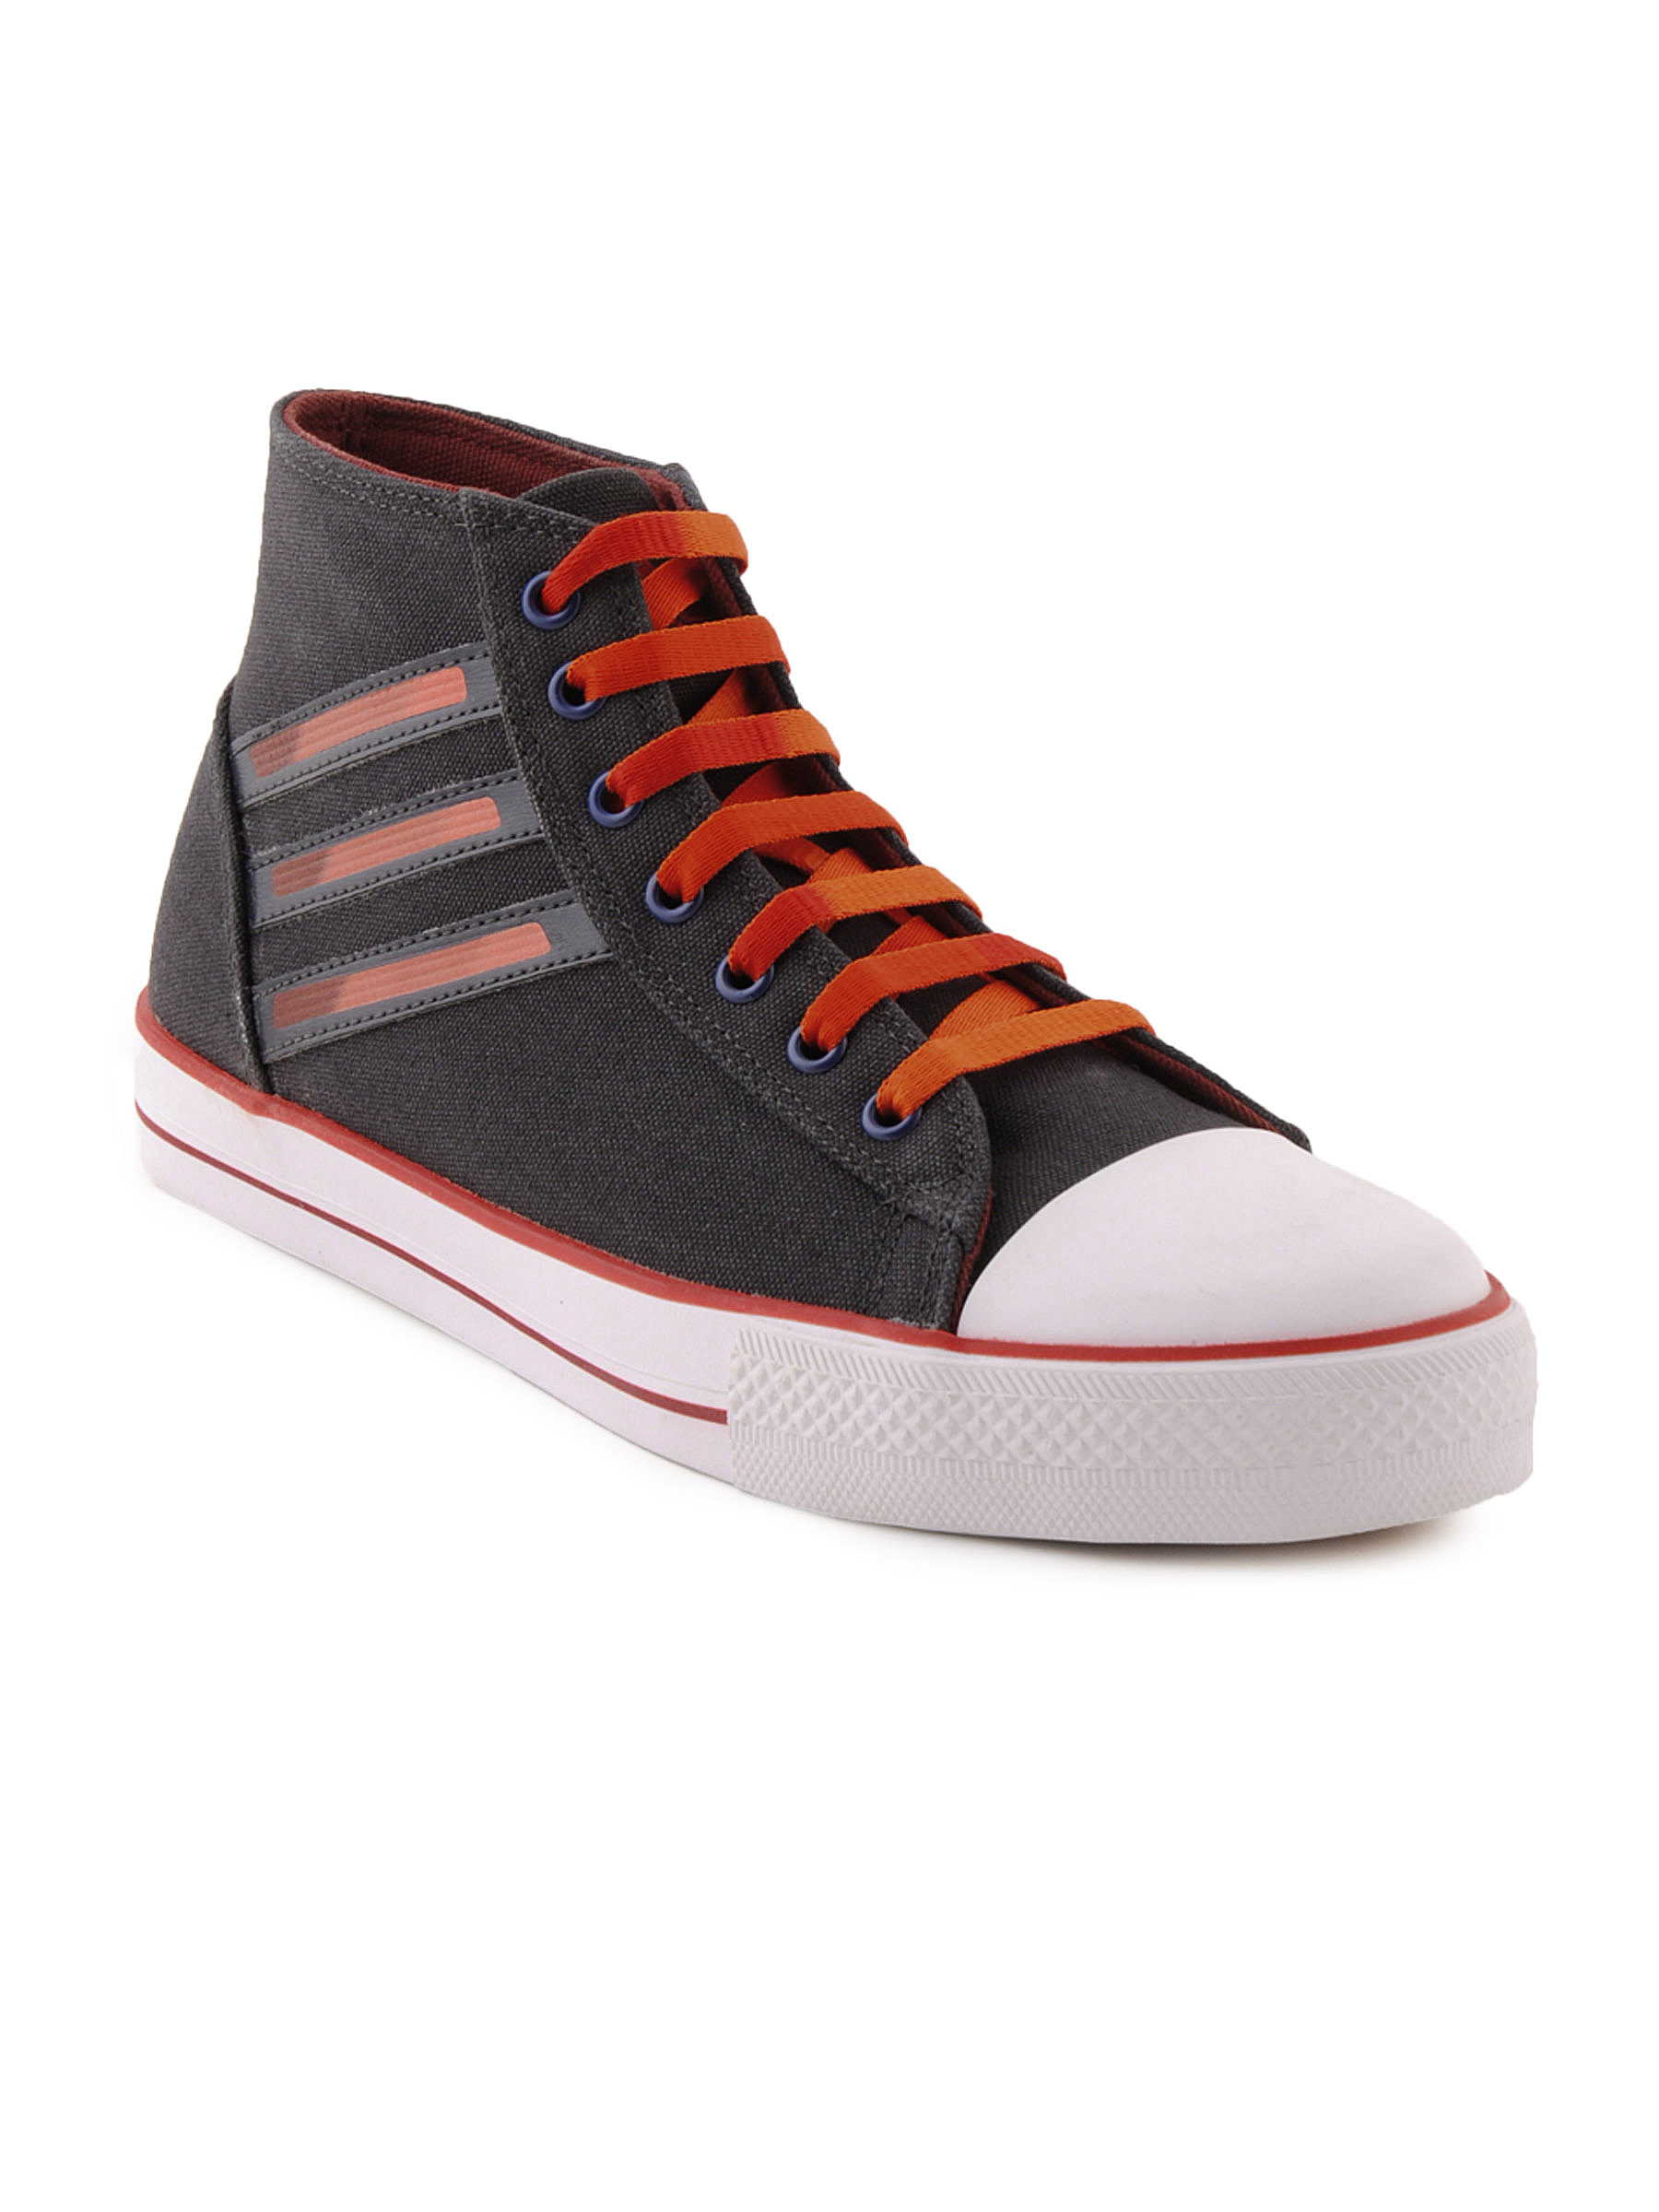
ADIDAS Men Dash Casual Shoes
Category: Footwear / Shoes / Casual Shoes
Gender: Men
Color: Black
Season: Fall 2011
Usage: Casual